Land Transportation Office

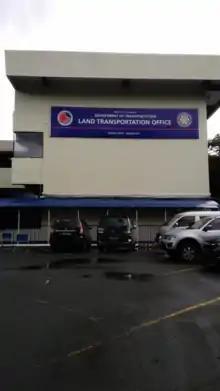
Central Office of the Land Transportation Office in Quezon City

departments, bureaus, and offices. Under Section 82 of E.O. 94, the Division of Motor Vehicles was upgraded into the Motor Vehicles Office (MVO) with the category of the Bureau. However, the Motor Vehicle Office was abolished in 1964 by Republic Act No. 4136 or the Land Transportation and Traffic Code. The Land Transportation and Traffic Code was an act that compiled all the laws relative to transportation and traffic rules, to create a land transportation commission and for other purposes. This act was eventually replaced by the Land Transportation Commission. The Land Transportation Commission was tasked with the registration and operation of motor vehicles and the licensing of conductors and drivers. In order for the commission to effectively carry out its duty, regional offices were established in various parts of the country. Additionally, the powers, functions, and duties previously conferred on the Chief of the Motor Vehicles are now performed by the Land Transportation Commissioner.